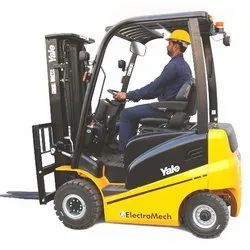
Label: Yale_UT20PFE_2000_Kg_Electric_Forklift_Truck